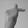
ASL letter: T